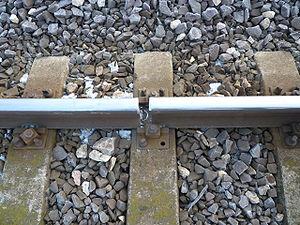
Un déraillement est un incident ou un accident de chemin de fer dans lequel un train, ou plus généralement un véhicule ferroviaire, sort des rails, totalement ou partiellement. Les conséquences d'un déraillement peuvent être limitées ou au contraire très graves, causant dans certains cas des dommages matériels, des blessures et parfois même des morts.